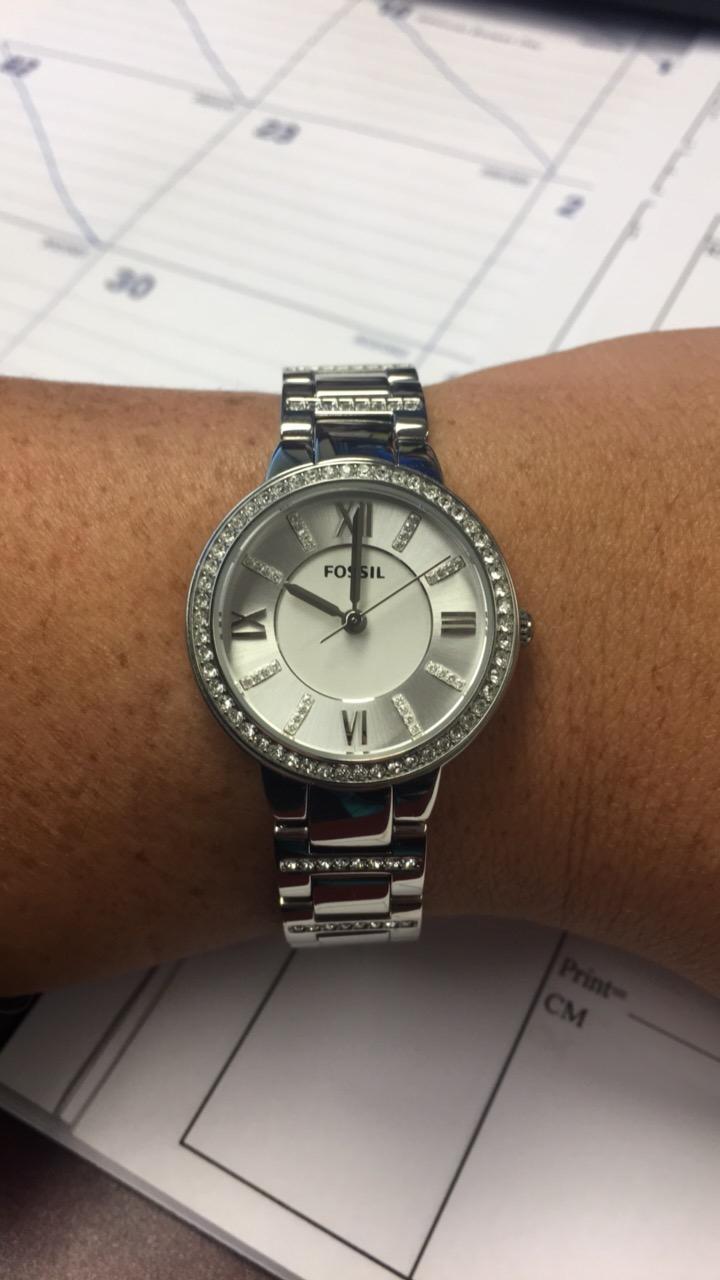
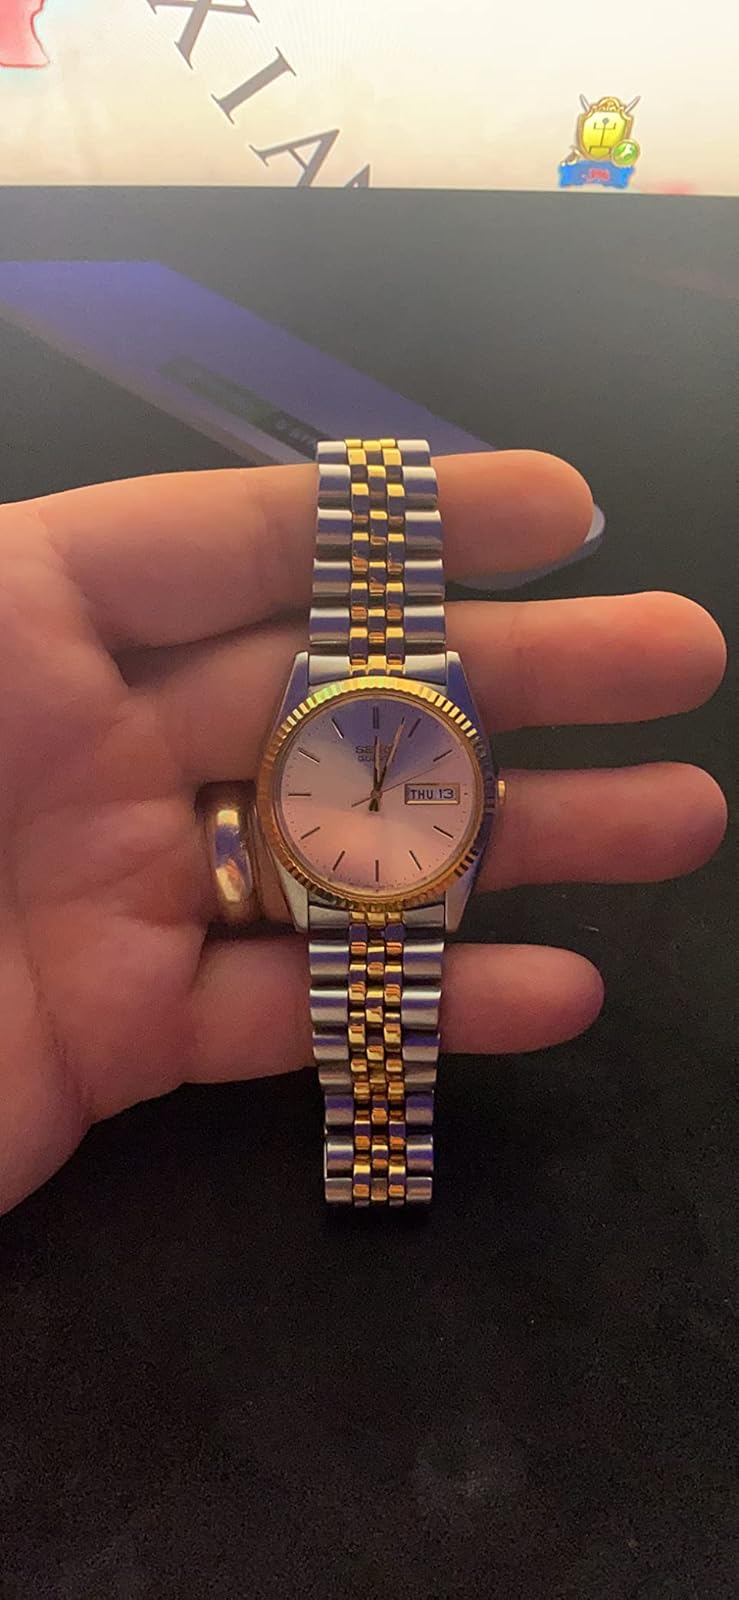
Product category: accessories_watch
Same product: no